Shenandoah (musical)

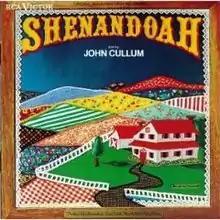
Original Cast Recording

Shenandoah is a 1974 musical with music by Gary Geld, lyrics by Peter Udell, and book by Udell, Philip Rose, and James Lee Barrett. It is based on Barrett's original screenplay for the 1965 film "Shenandoah".